Charles Herbert

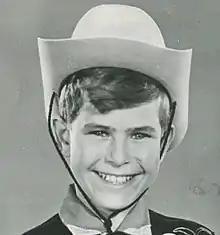
Herbert, "circa" 1960

Charles Herbert Saperstein (December 23, 1948 – October 31, 2015), known as Charles Herbert, was an American child actor of the 1950s and 1960s. Before reaching his teens, Herbert was renowned by a generation of moviegoers for an on-screen broody, mature style and wit that enabled him to go one-on-one with some of the biggest names in the industry, and his appearances in a handful of films in the sci-fi/horror genre garnered him an immortality there. In six years, he appeared in 20 Hollywood features.